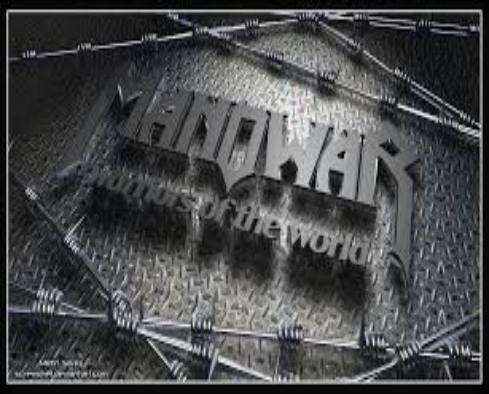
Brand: Man O' War
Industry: Clothes